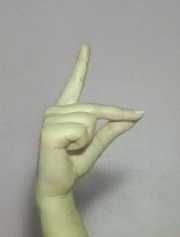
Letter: ta